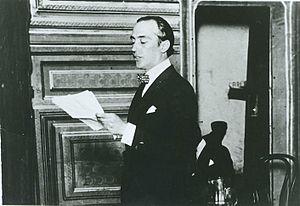
Il est d’usage en Argentine de désigner par Réforme universitaire de 1918, Réforme universitaire de Córdoba, ou Réforme universitaire d’Argentine, ou plus simplement par Réforme universitaire ou Réforme de Córdoba, le mouvement étudiant qui, lancé d’abord dans l’université nationale de Córdoba en Argentine en juin 1918, sous la direction de Deodoro Roca et d’autres meneurs étudiants, se propagea ensuite rapidement aux autres universités du pays, voire de toute l’Amérique latine.